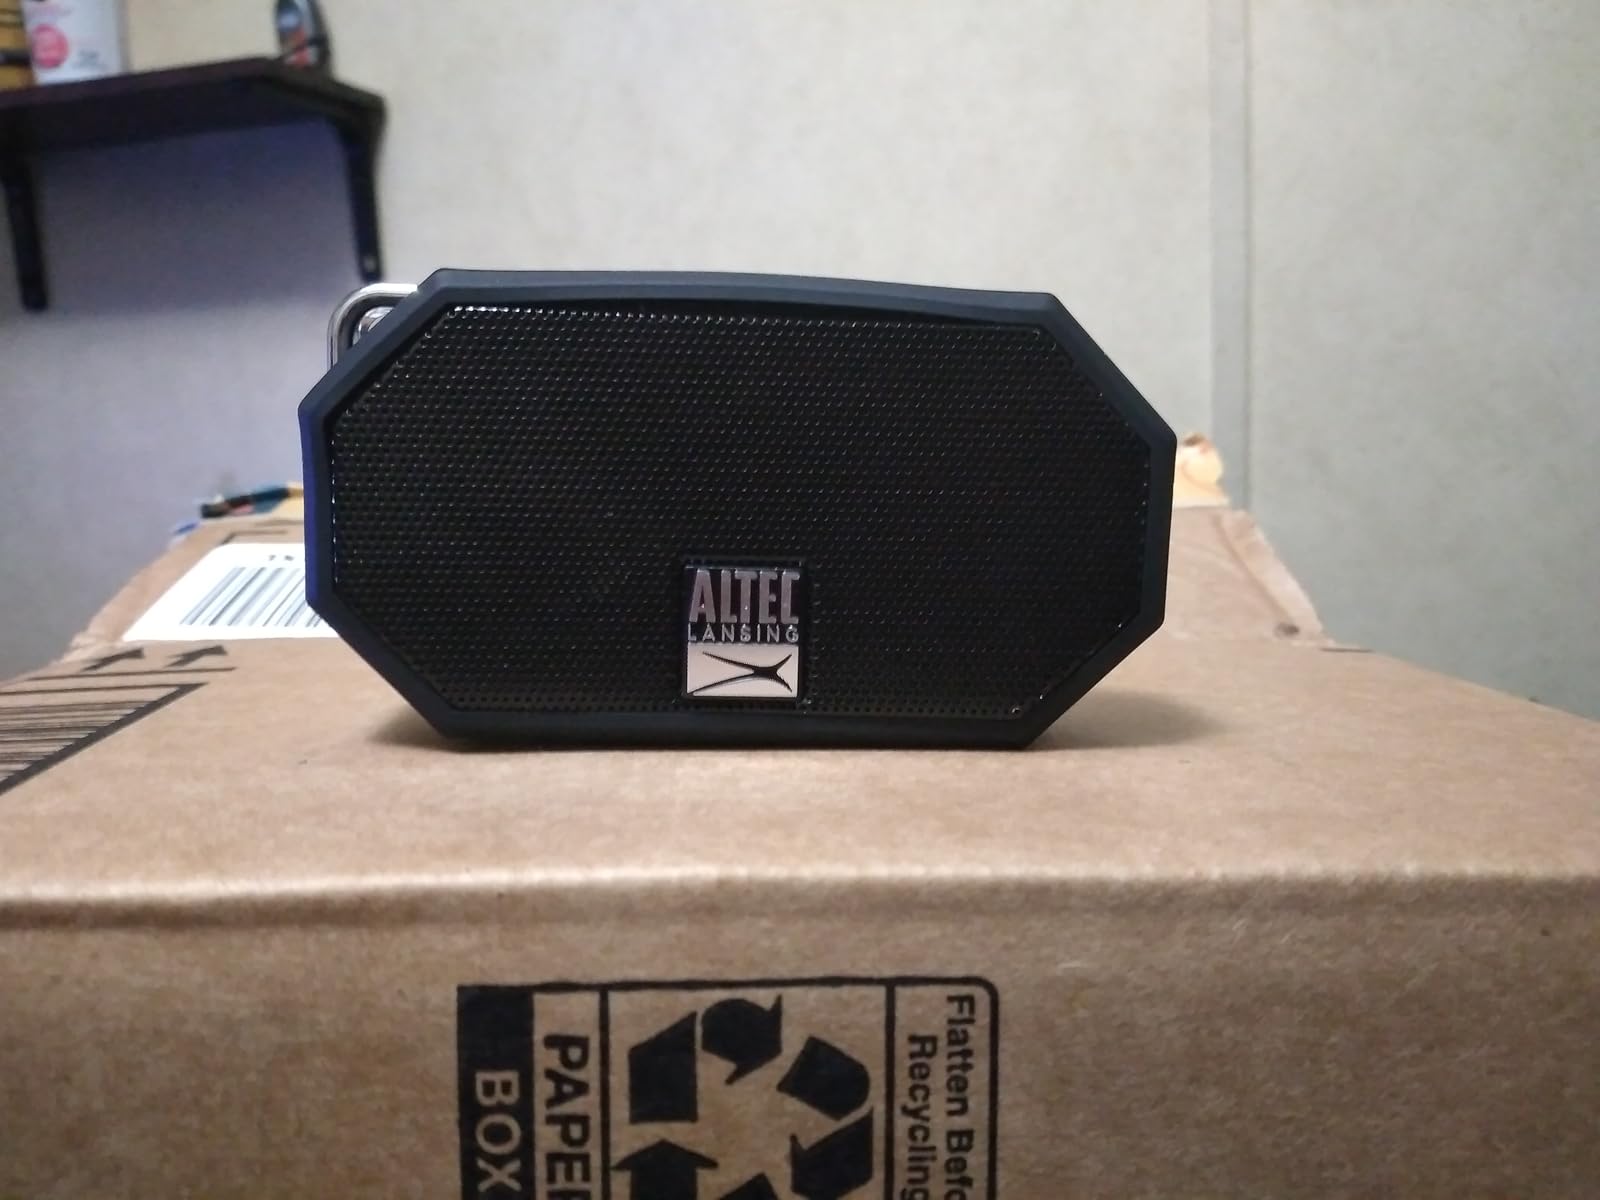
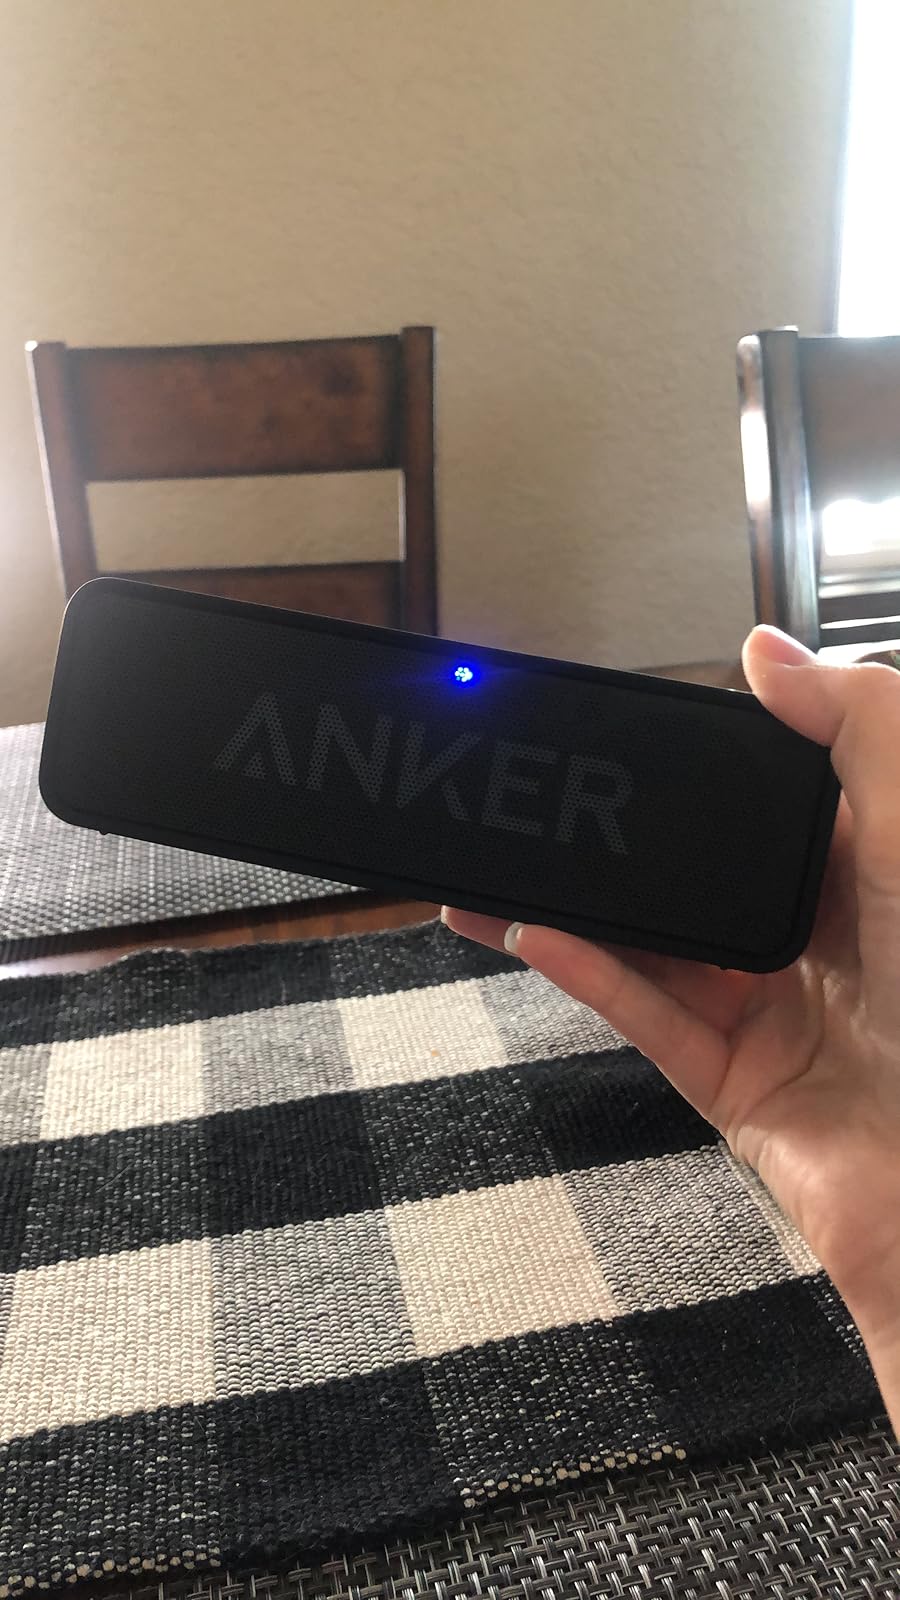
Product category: speaker
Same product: no